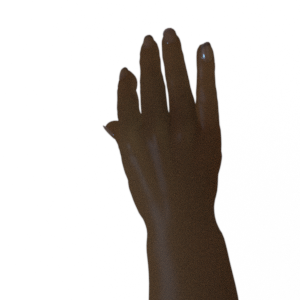
Label: paper